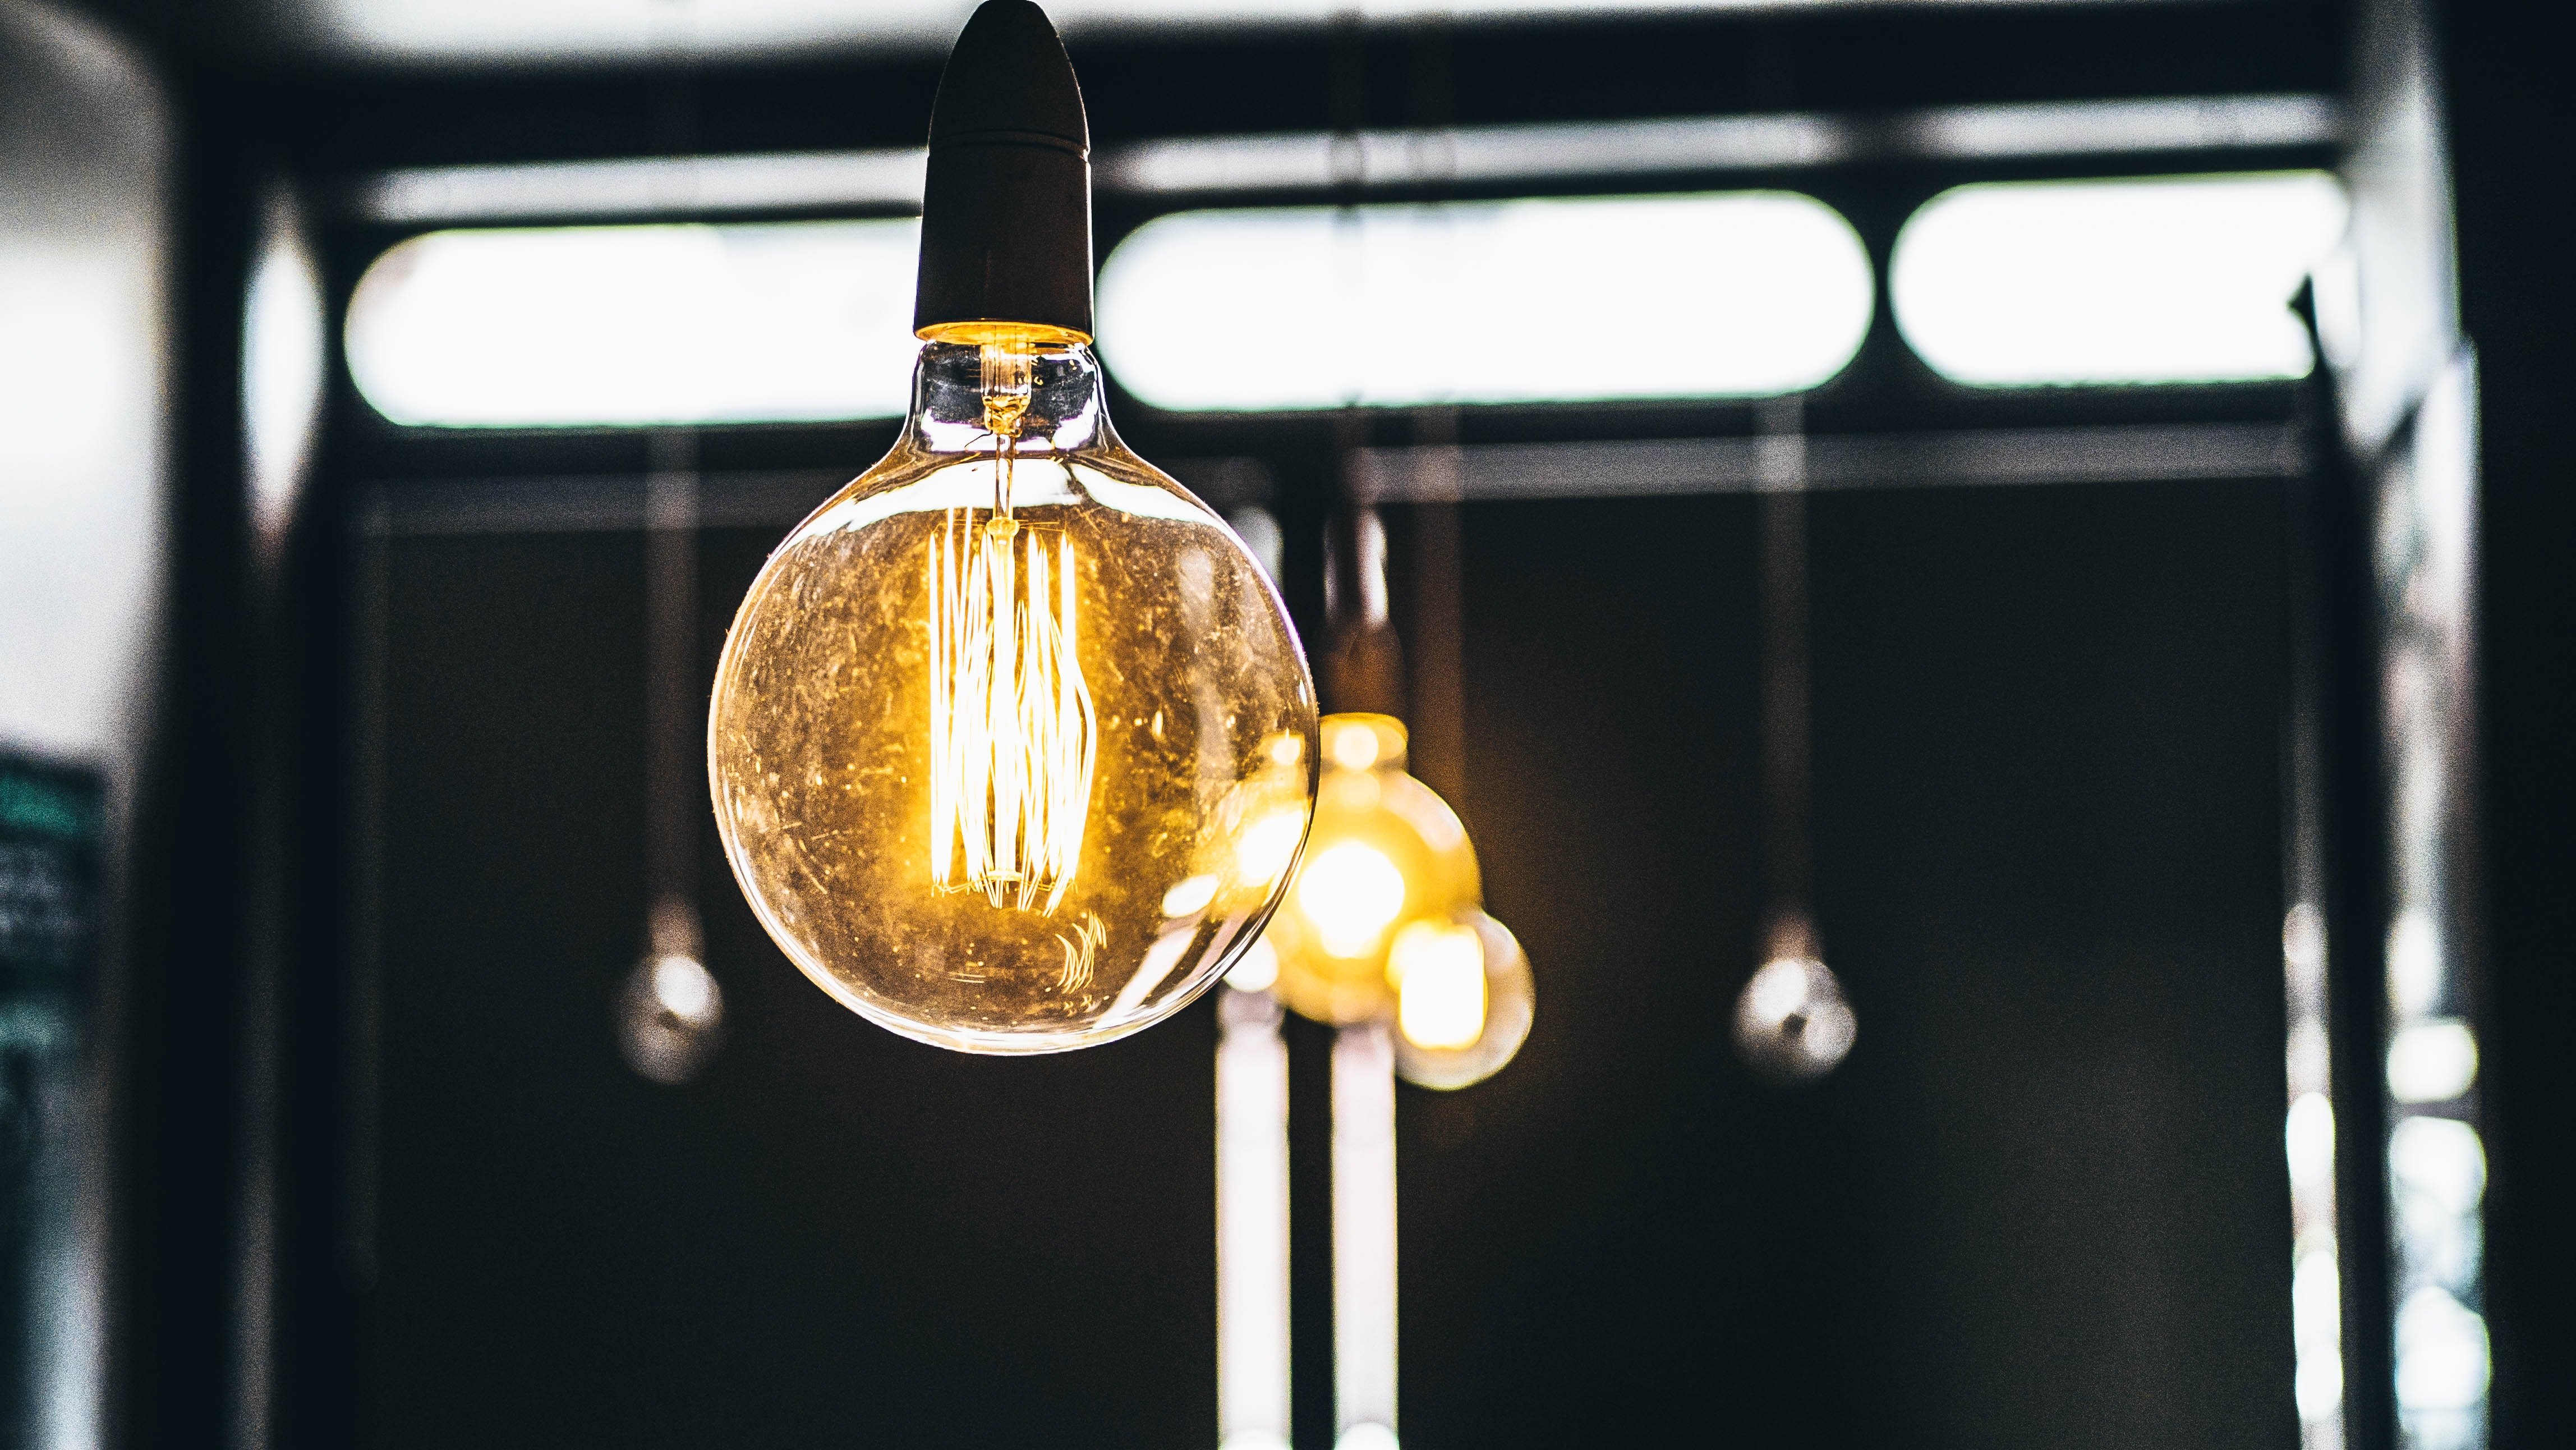
light, white, glass, macro, black, electricity, yellow, lighting, illuminated, lights, light fixture, light bulbs